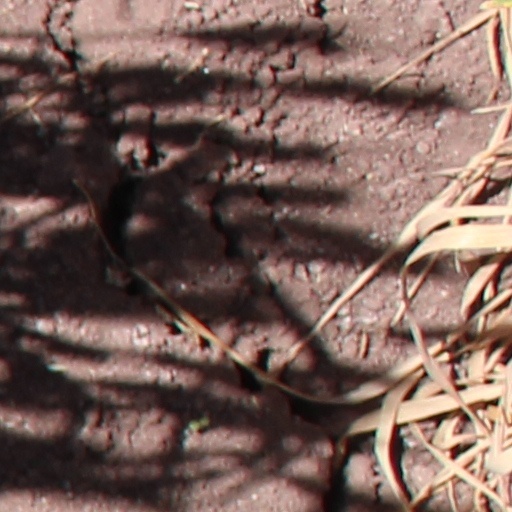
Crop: wheat